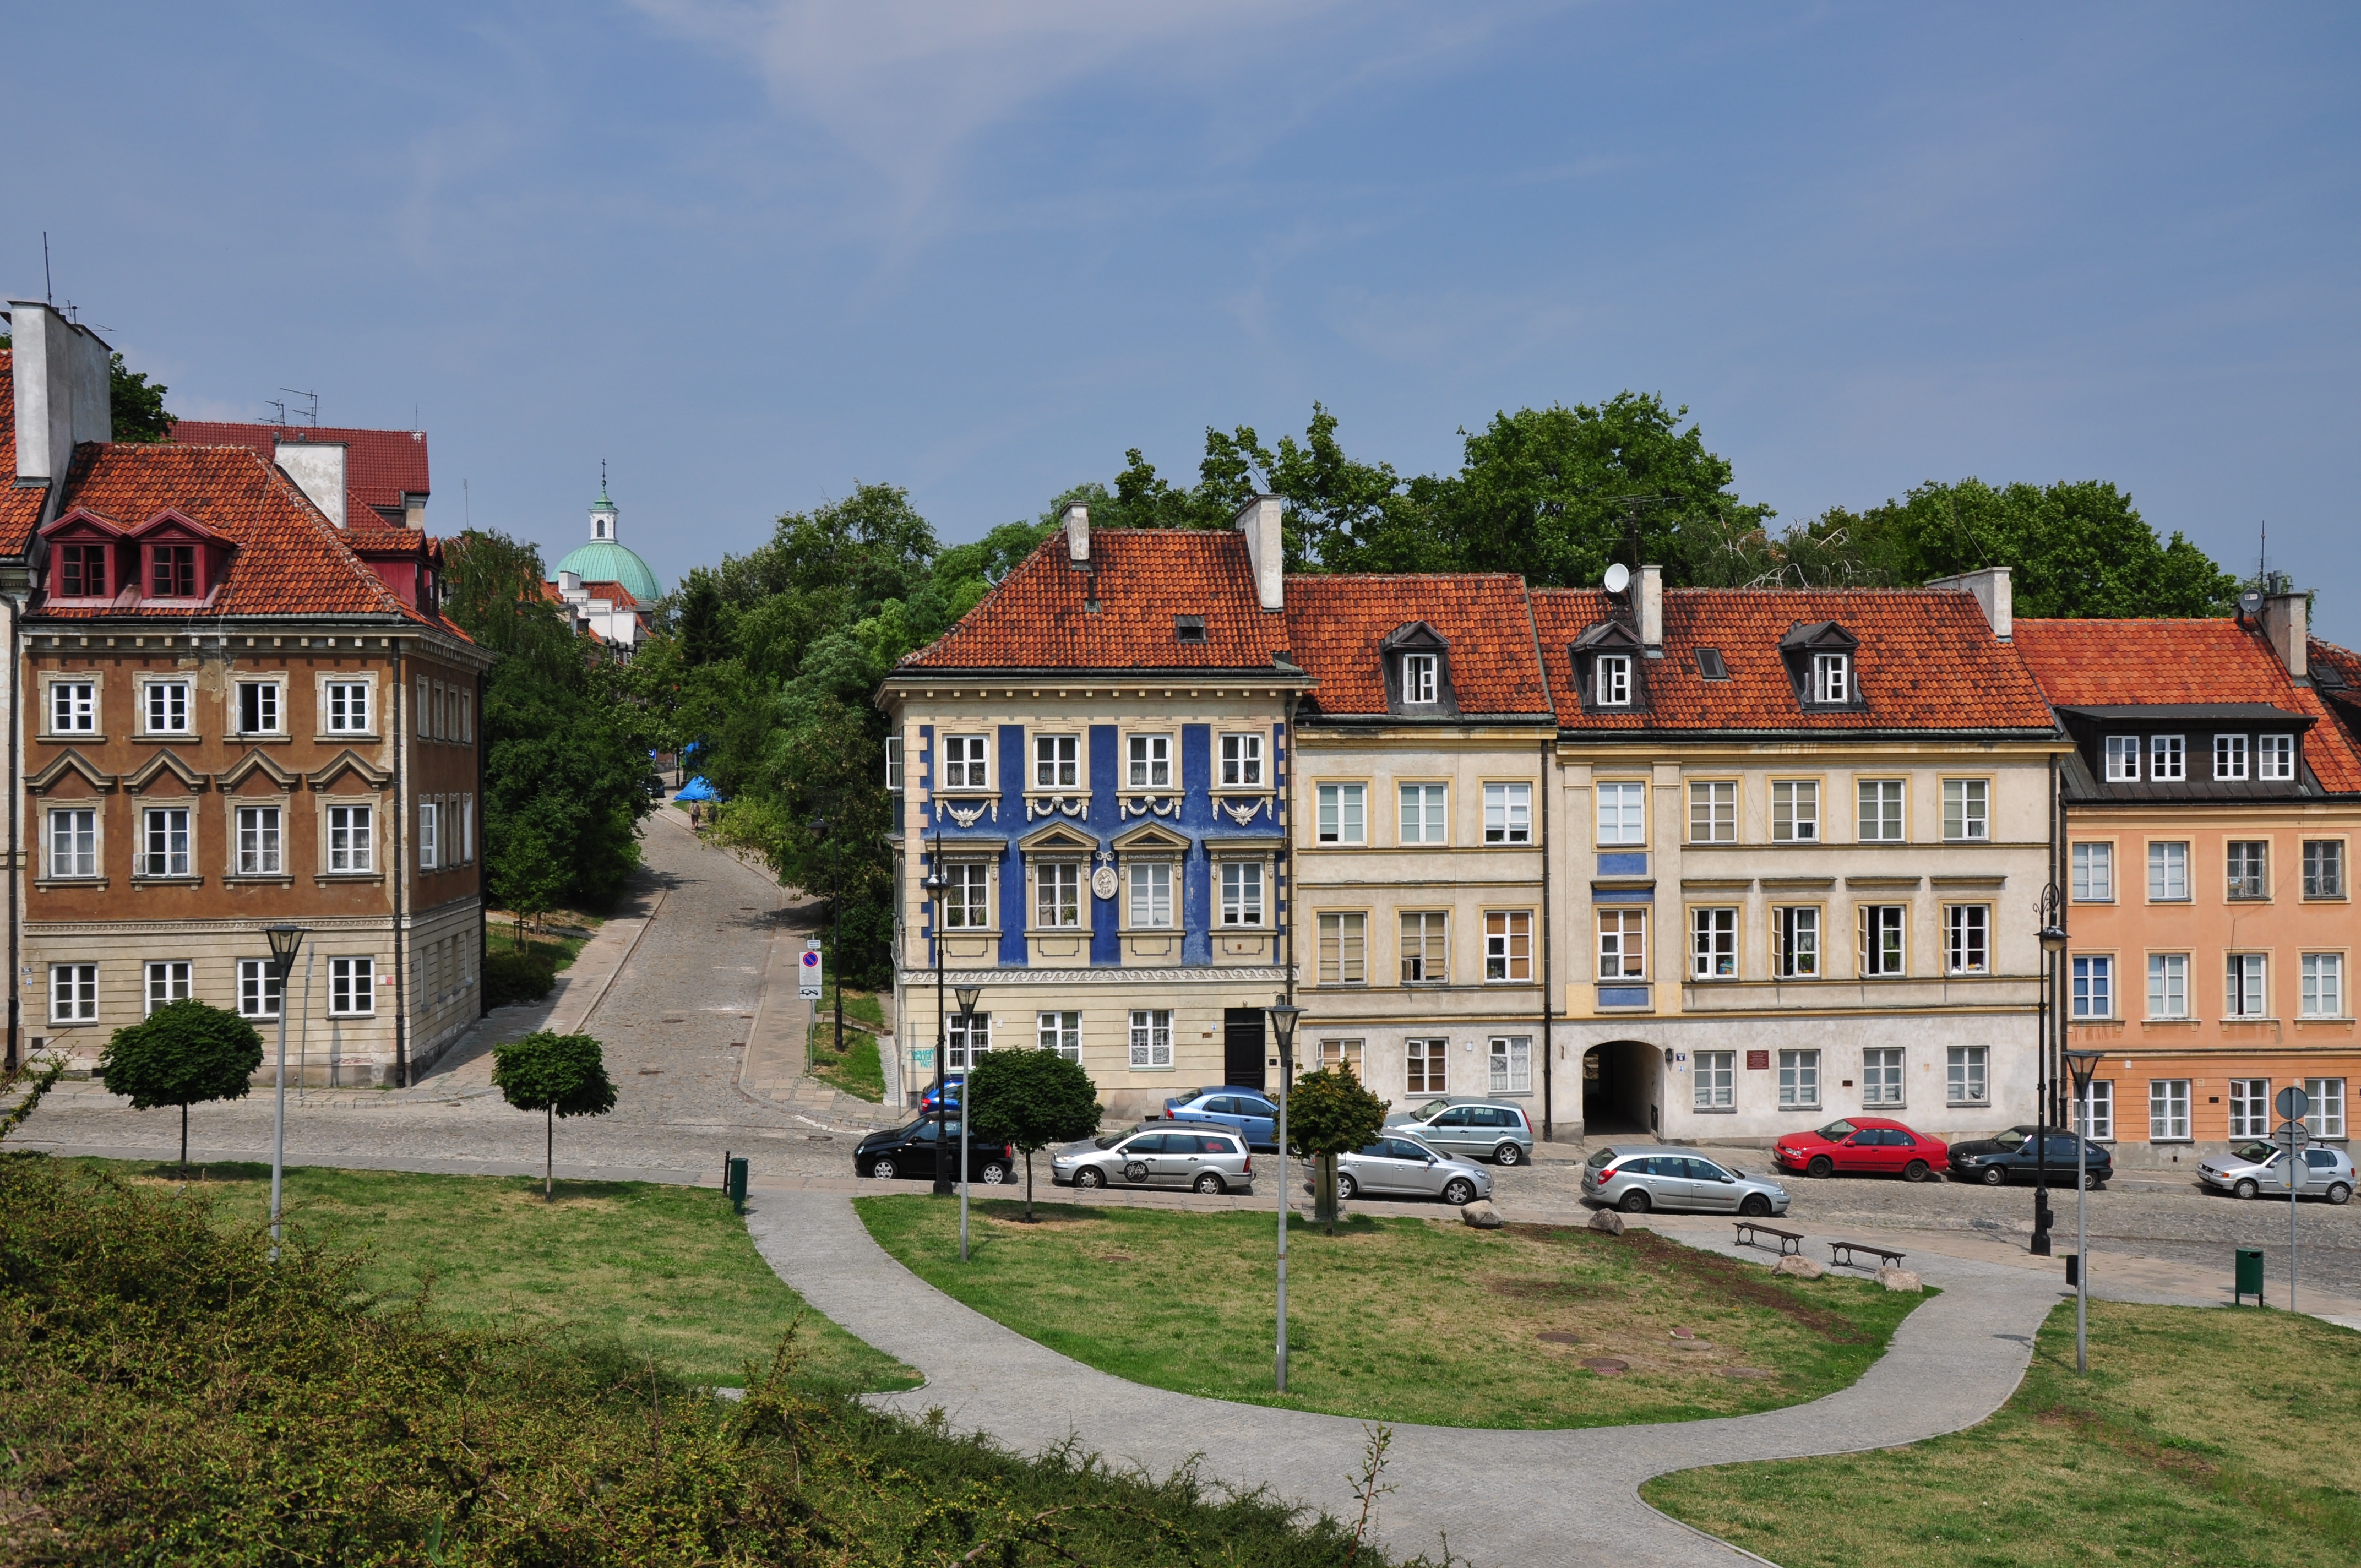
architecture, mansion, house, town, building, chateau, old, home, property, waterway, old house, old town, townhouses, poland, estate, colored townhouses, warsaw, monuments, neighbourhood, manor house, the old town, stately home, residential area